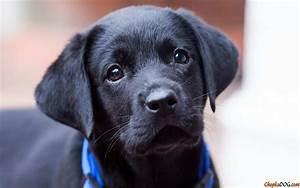
dog